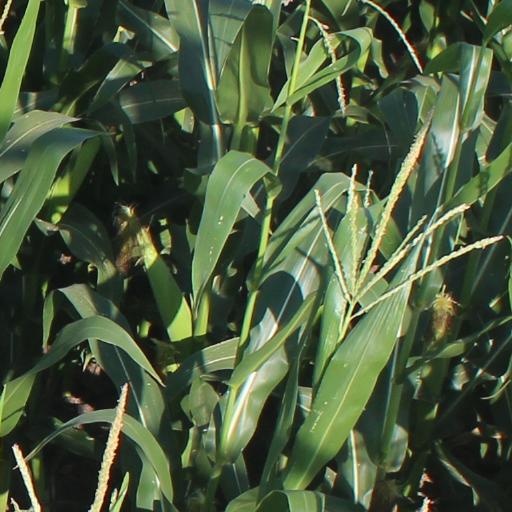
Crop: maize; corn